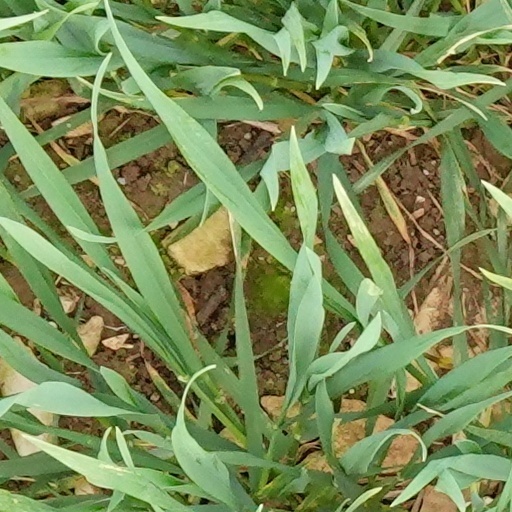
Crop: wheat